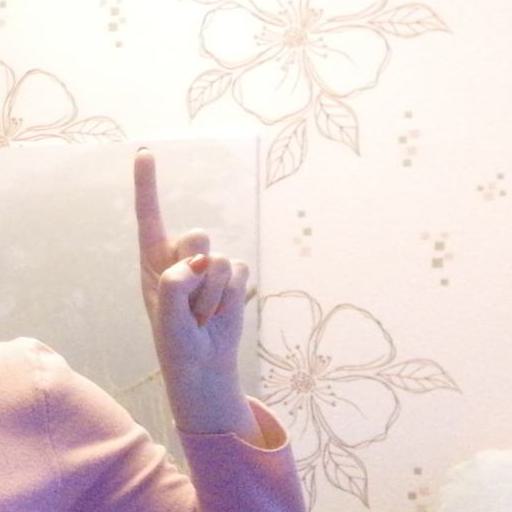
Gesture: one